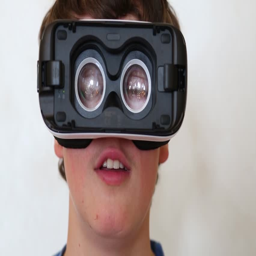
boy in glasses of virtual reality without the lid turns his head